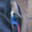
Label: bird